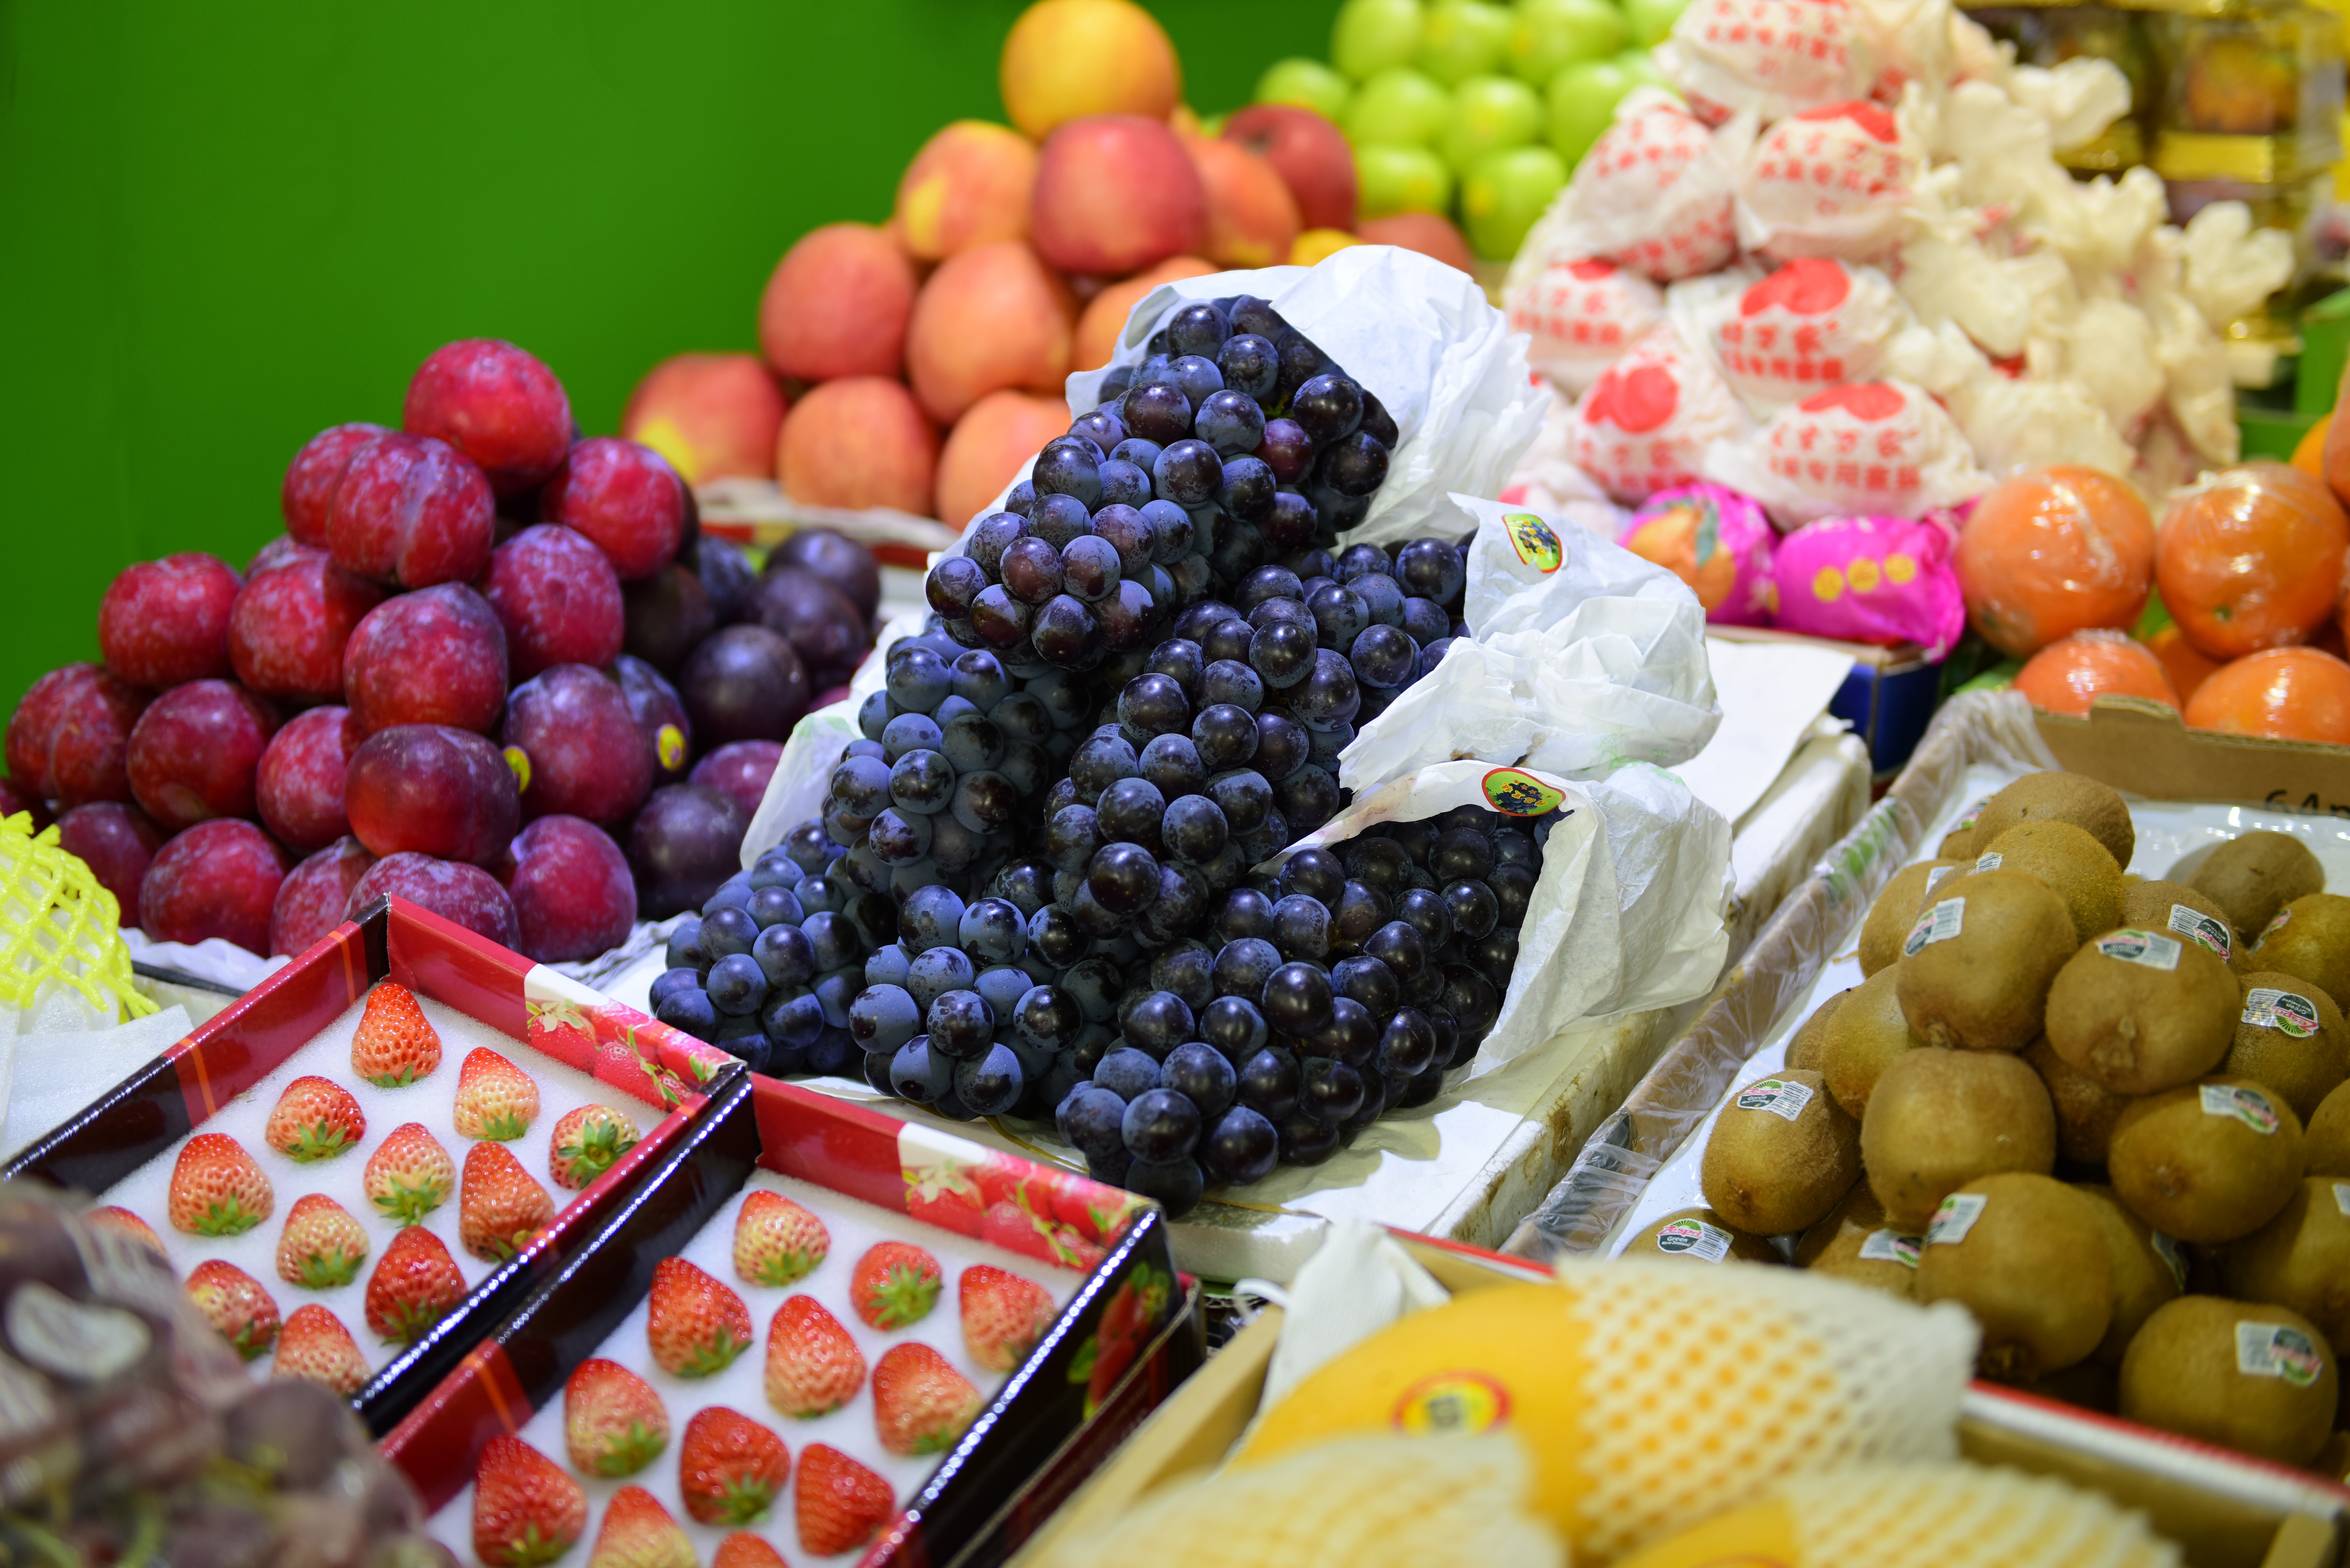
plant, grape, fruit, dish, meal, food, produce, colourful, lunch, cuisine, strawberry, asian food, apricot, sweetness